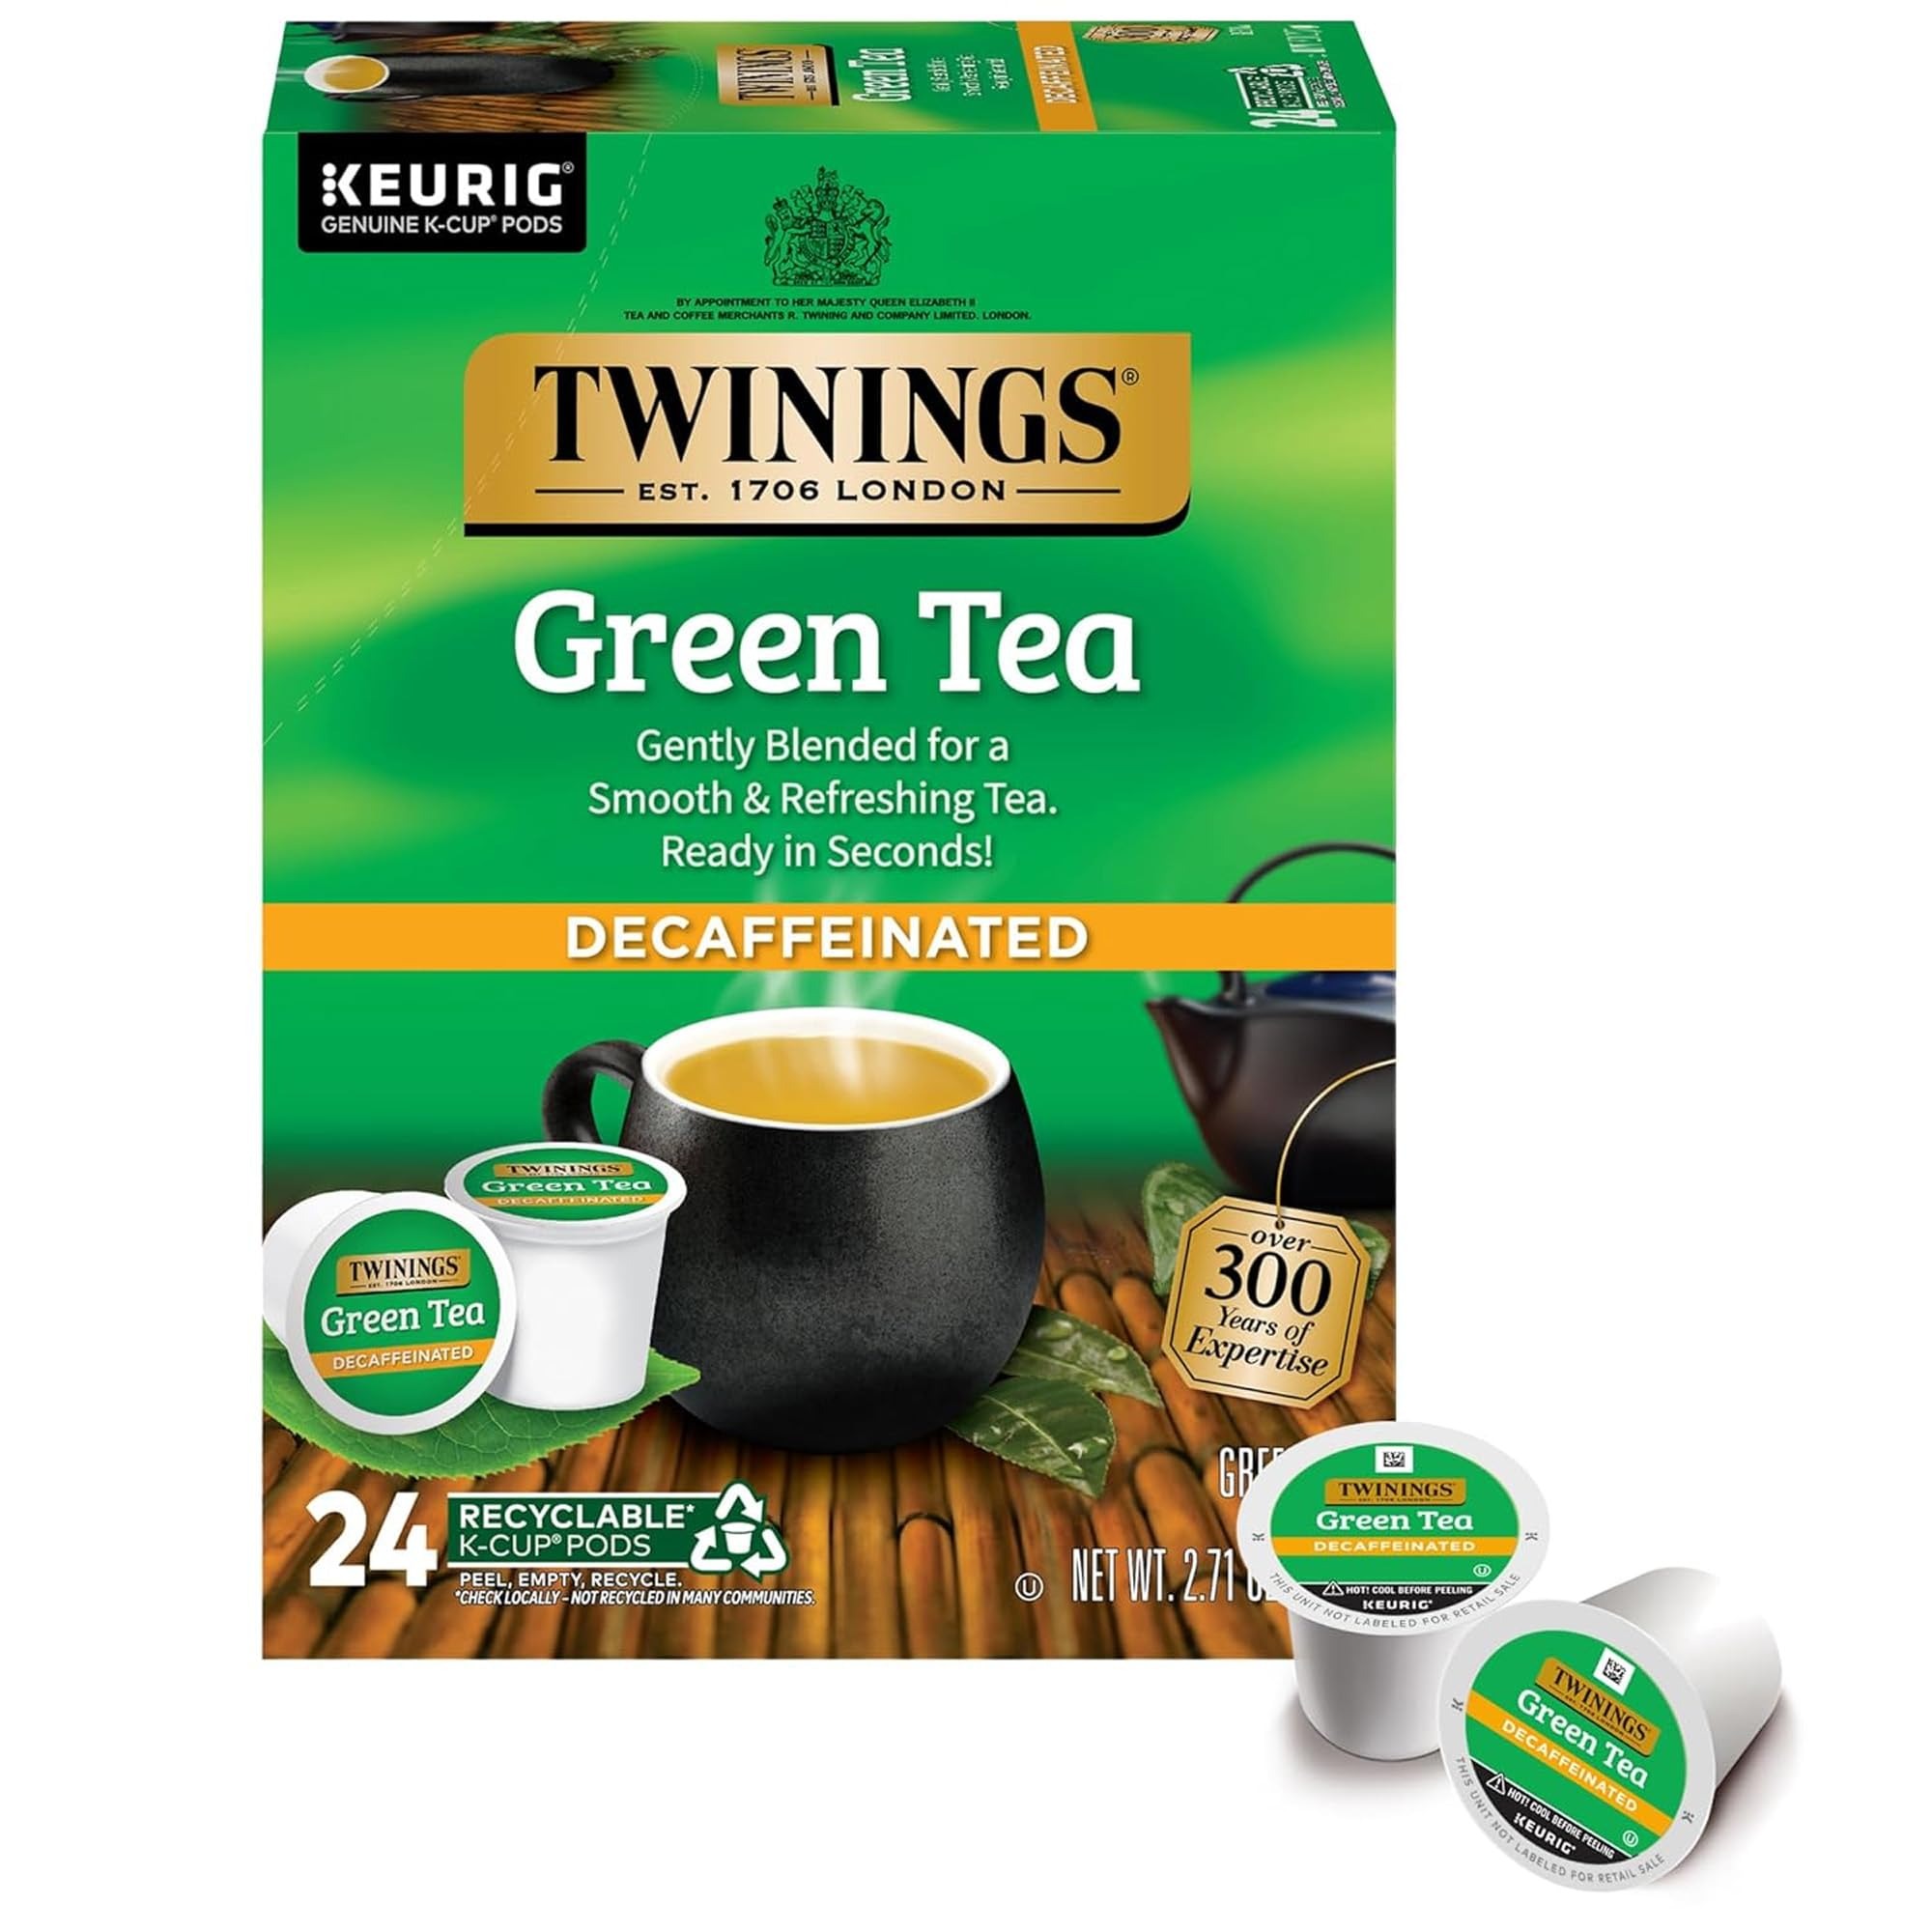
Item Name: Twinings Decaffeinated Green Tea K-Cup Pods for Keurig, 24 Count (Pack of 1), Smooth Flavour, Enticing Aroma, Enjoy Hot or Iced
Bullet Point 1: DECAFFEINATED GREEN TEA K-CUP PODS: One box of 24 Decaf Green Tea Pods; Twinings blends the finest green teas with just the right amount of flavour to give you great-tasting green tea with a smooth taste and enticing aroma
Bullet Point 2: DRINK IN LIFE: With a signature blend of tradition and innovation, Twinings encourages tea lovers to Drink In Life by taking small steps towards feeling good and living well, one sip at a time
Bullet Point 3: WELLBEING AT THE HEART OF EVERY CUP OF TWININGS: By ethically sourcing quality ingredients and keeping the environment front of mind in everything we do, we believe Twinings can be a force for positive change around the world
Bullet Point 4: SOURCED WITH CARE: Our responsible sourcing program, which aims to improve the lives of communities from which we source through improving access to water and sanitation, empowering women and enhancing incomes and resilience
Bullet Point 5: BREW A SPLENDID CUP WITH K-CUP PODS: Using a Keurig or other single-serve brewer; For hot tea, select the 6 oz. or 8 oz. brew button for optimal flavour; For Iced Tea brew over a tumbler of ice using the 8 oz. option
Value: 24.0
Unit: Count

Price: 17.35